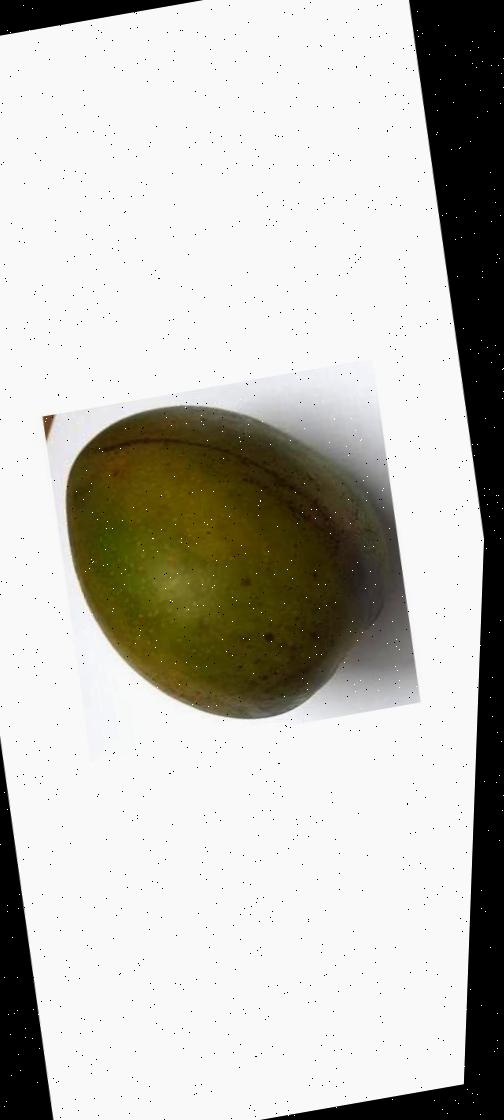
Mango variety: Bari-4